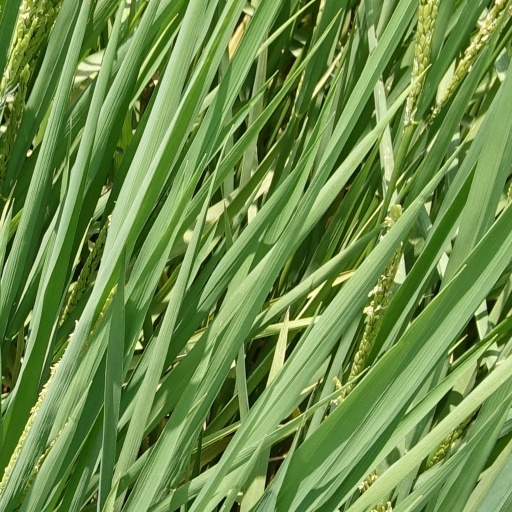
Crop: rice